Elbe–Weser triangle

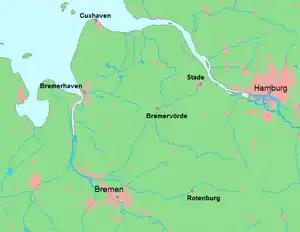
Map of the Elbe–Weser triangle

The region between the Elbe and Weser rivers (the triangle of Bremen, Hamburg, and Cuxhaven) forms the Elbe–Weser triangle (Northern Low Saxon: "Elv-Werser-Dreeeck"), also rendered Elbe-Weser Triangle, in northern Germany. It is also colloquially referred to as the "Nasses Dreieck" or "wet triangle".